Avar–Byzantine wars

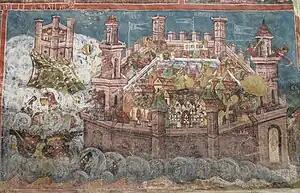
A colorful mural made up of mostly red, blue and grey, which depicts the Siege of Constantinople in 626.

The Persian king Khosrau II, after suffering reverses through Heraclius' campaigns in the Persian rear, resolved to launch a decisive strike. While general Shahin Vahmanzadegan was sent to stop Heraclius with 50,000 men, Shahrbaraz was given command of a smaller army and ordered to slip by Heraclius' flank, and march for Chalcedon, a Persian base across the Bosporus from Constantinople. Khosrau II also made contact with the Khagan of the Avars to allow for a coordinated attack on Constantinople, the Persians on the Asiatic side, and the Avars from the European side.